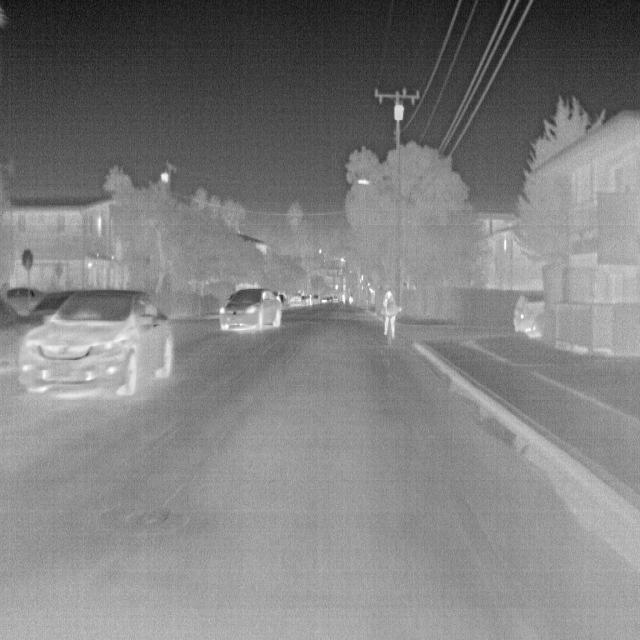
Detected objects:
label: person